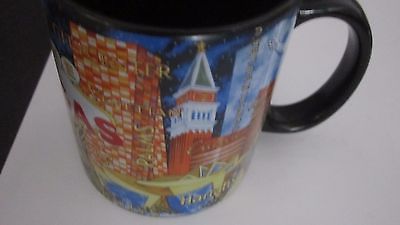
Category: mug